Henri Julien (motor sports)

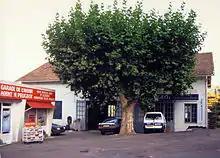
Henri Julien's "Garage de l'Avenir" in Gonfaron (2001)

Henri Julien's father ran a petrol station with an affiliated car garage in the Provençale village Gonfaron with the name Garage de l'Avenir ("Garage of the Future"). After his apprenticeship, which he conducted partly in Toulon, he managed the company since 1947.